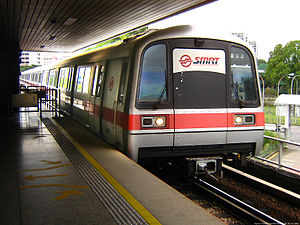
Mass Rapid Transit (Singapore) / Rullende materiel
Togsæt af typen C151
Mass Rapid Transit, også kendt under forkortelsen MRT, er et metrosystem i Singapore. Set i forhold til byens størrelse er det enormt, idet det når ud til størstedelen af byen. Den første del af metrosystemet åbnede i 1987, hvilket gør det til den næstældste metro i Sydøstasien, efter Manila i Filippinerne. Metroen er vokset voldsomt siden grundlæggelsen, hvilket hænger sammen med Singapores ambition om at gøre MRT til rygsøjlen i bystatens offentlige transport. I år 2012 blev metroen i gennemsnit brugt dagligt af 2,649 millioner rejsende, hvad der er ganske imponerende set i forholdet til antallet af indbyggere i Singapore.